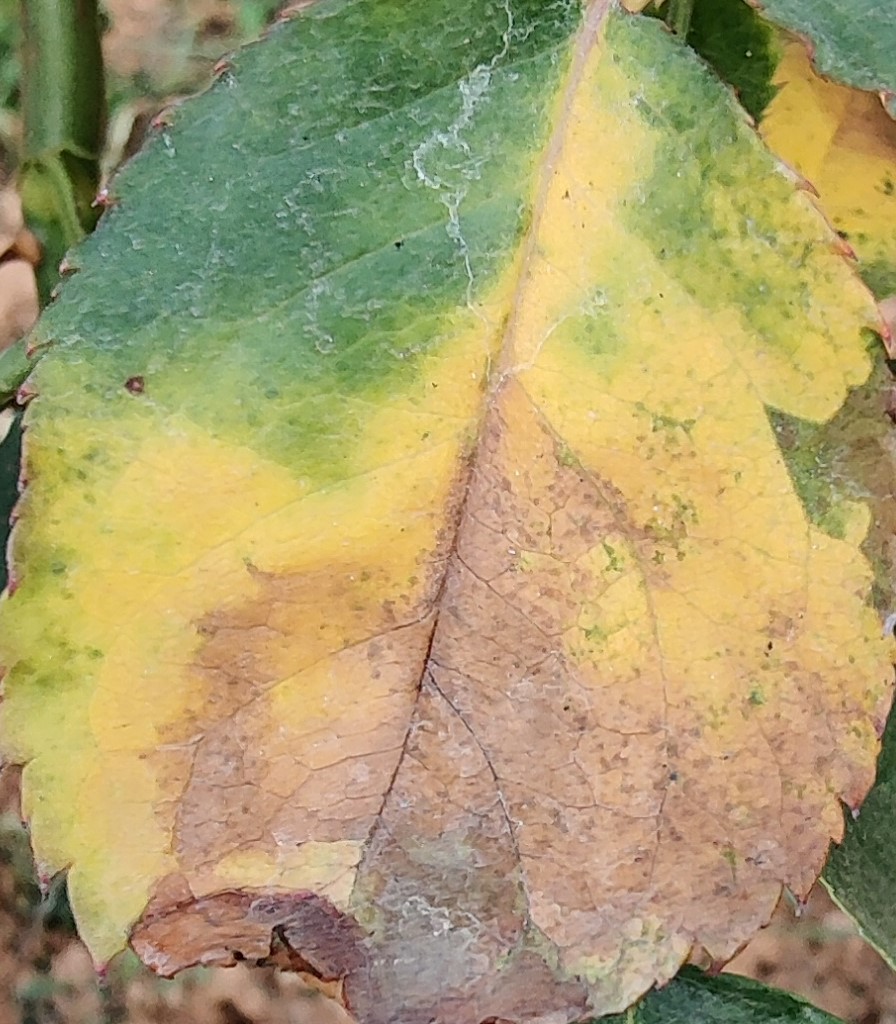
Label: Downy Mildew